Tape ball

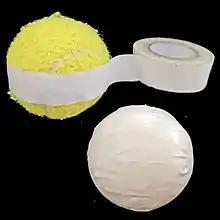
A tape ball (created by wrapping a tennis ball in electrical tape)

A tape ball is a tennis ball wrapped in electrical tape that is often used in informal games of cricket such as street cricket, also called tape ball cricket. First pioneered in Karachi, Pakistan, the tape ball acts as an improvised cricket ball with the tape stretched tightly over the fuzzy felt-like covering of a tennis ball to ensure a smooth surface that produces greater pace after bouncing. The tape makes the ball heavier than a tennis ball, but not as hard or heavy as a cricket ball. As such, this modification seeks to reduce the risks to players, passers-by and property.